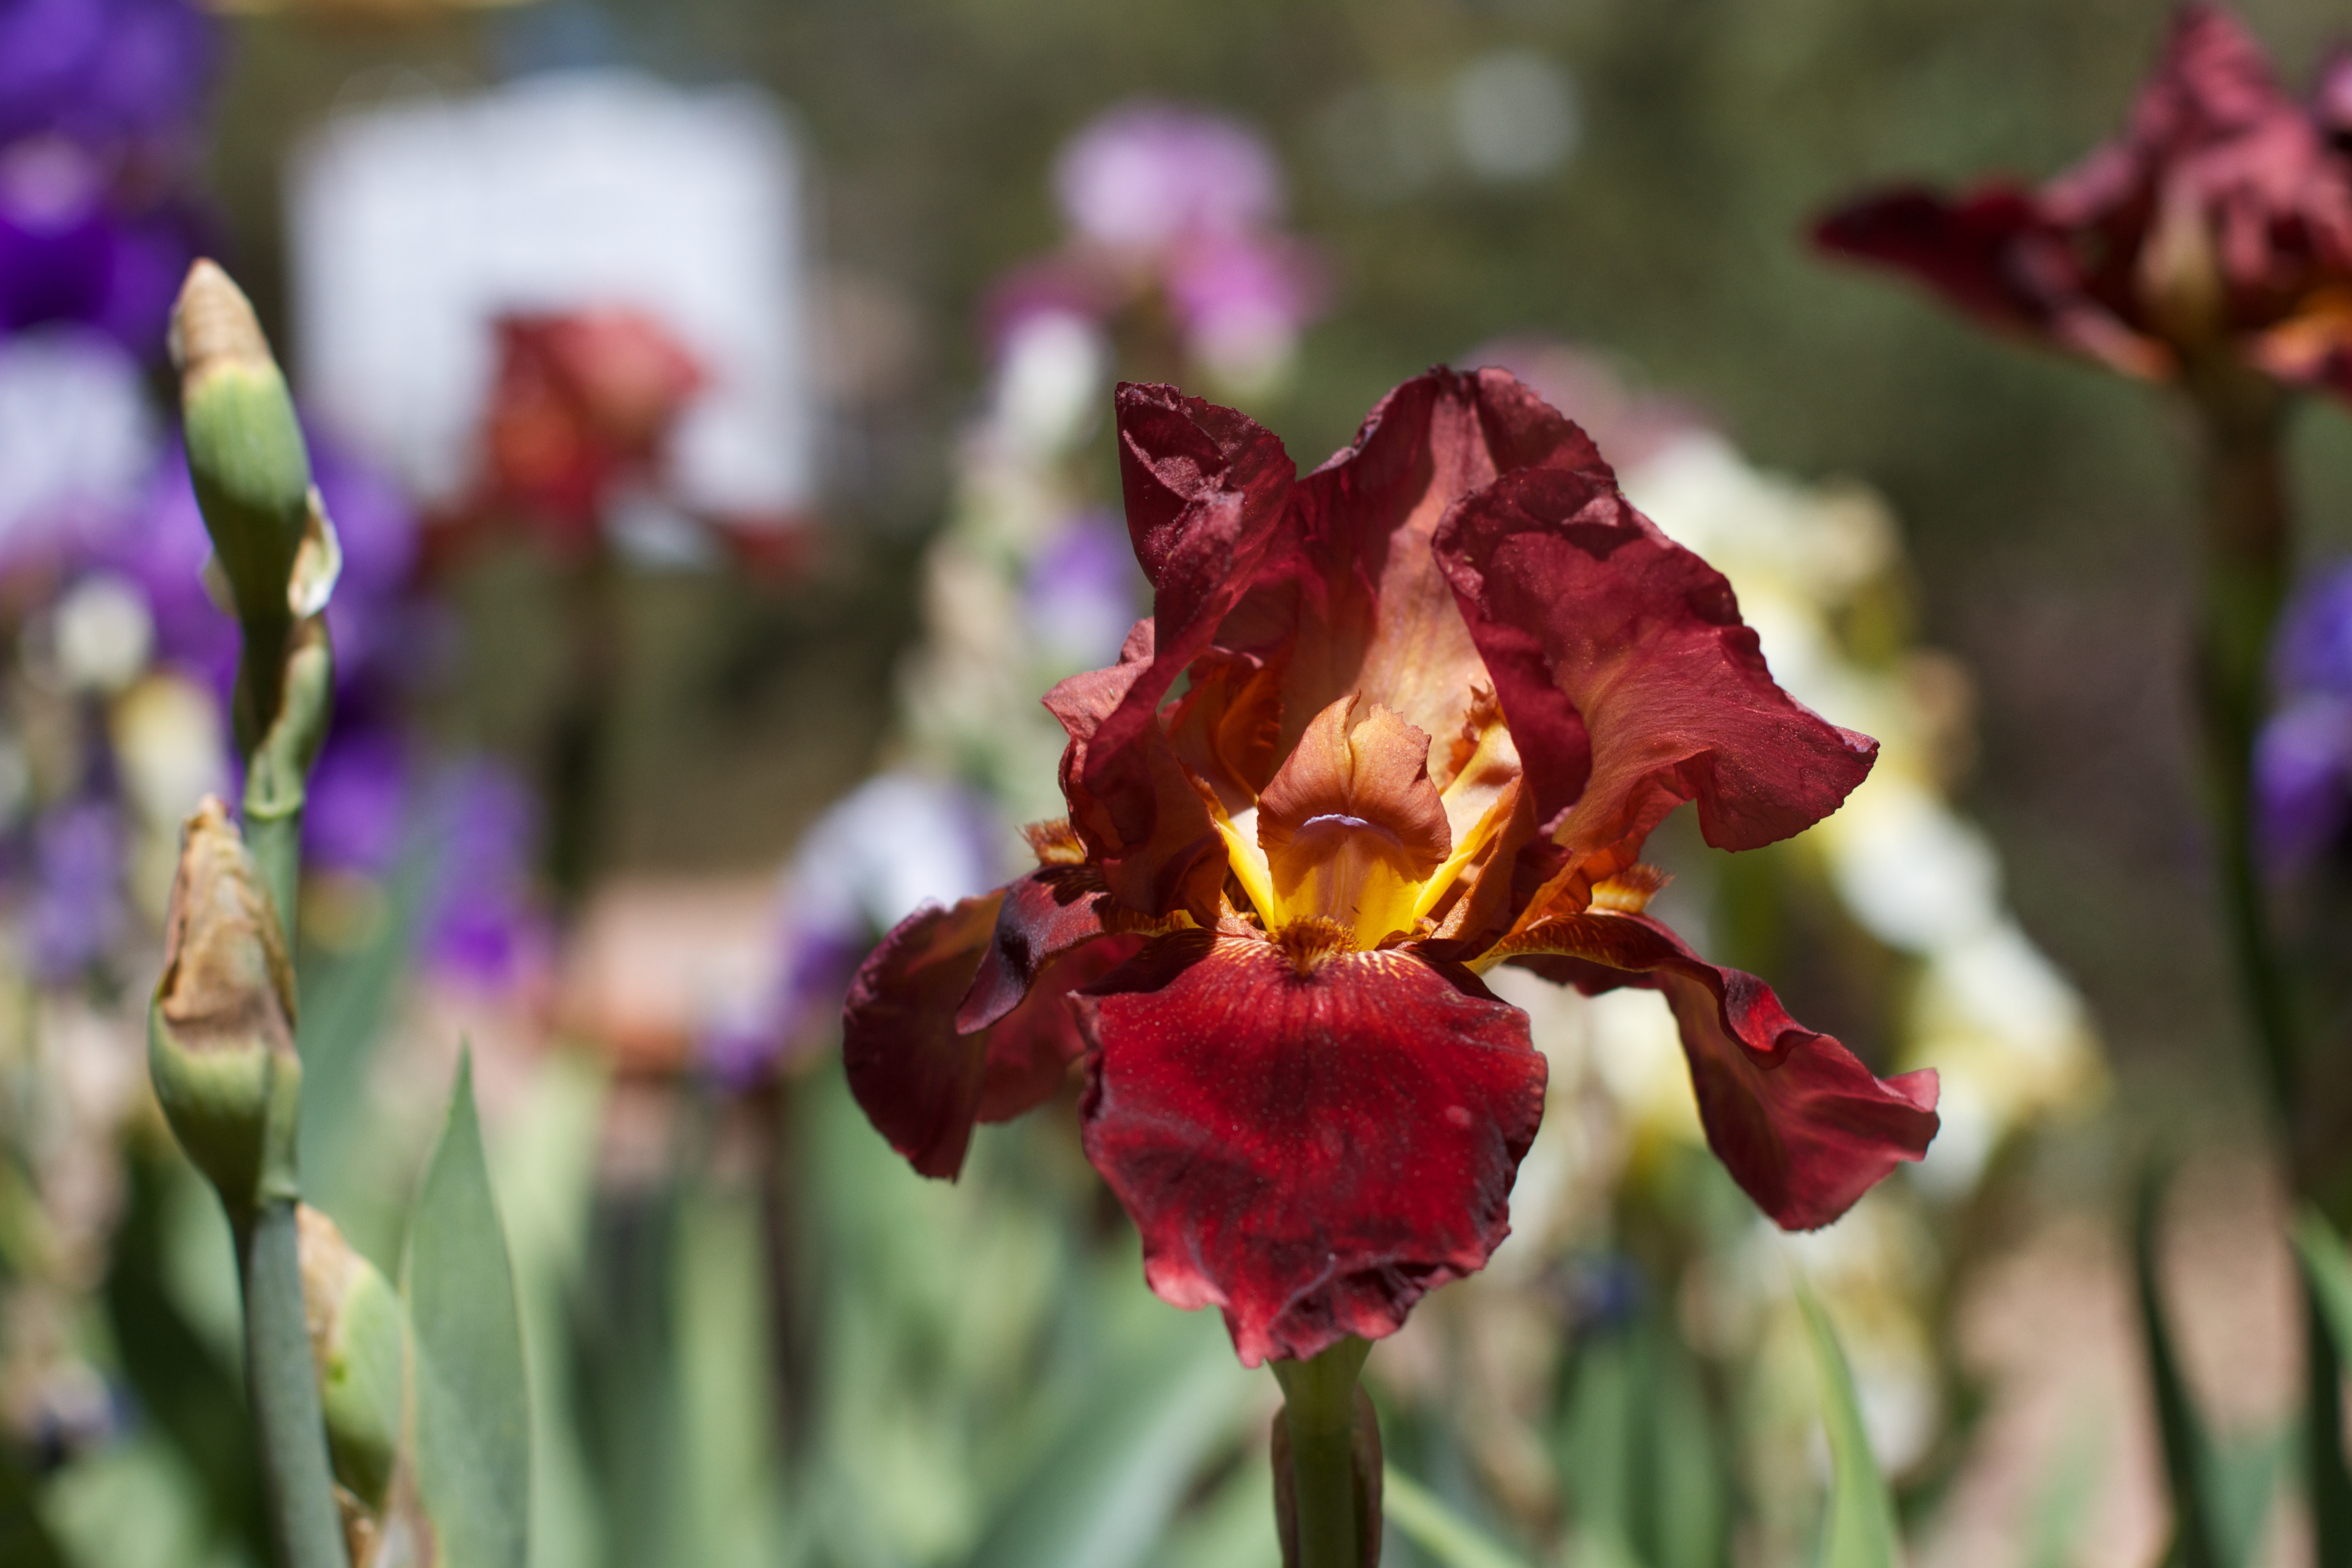
blossom, plant, flower, petal, red, botany, flora, iris, eye, macro photography, flowering plant, plant stem, land plant